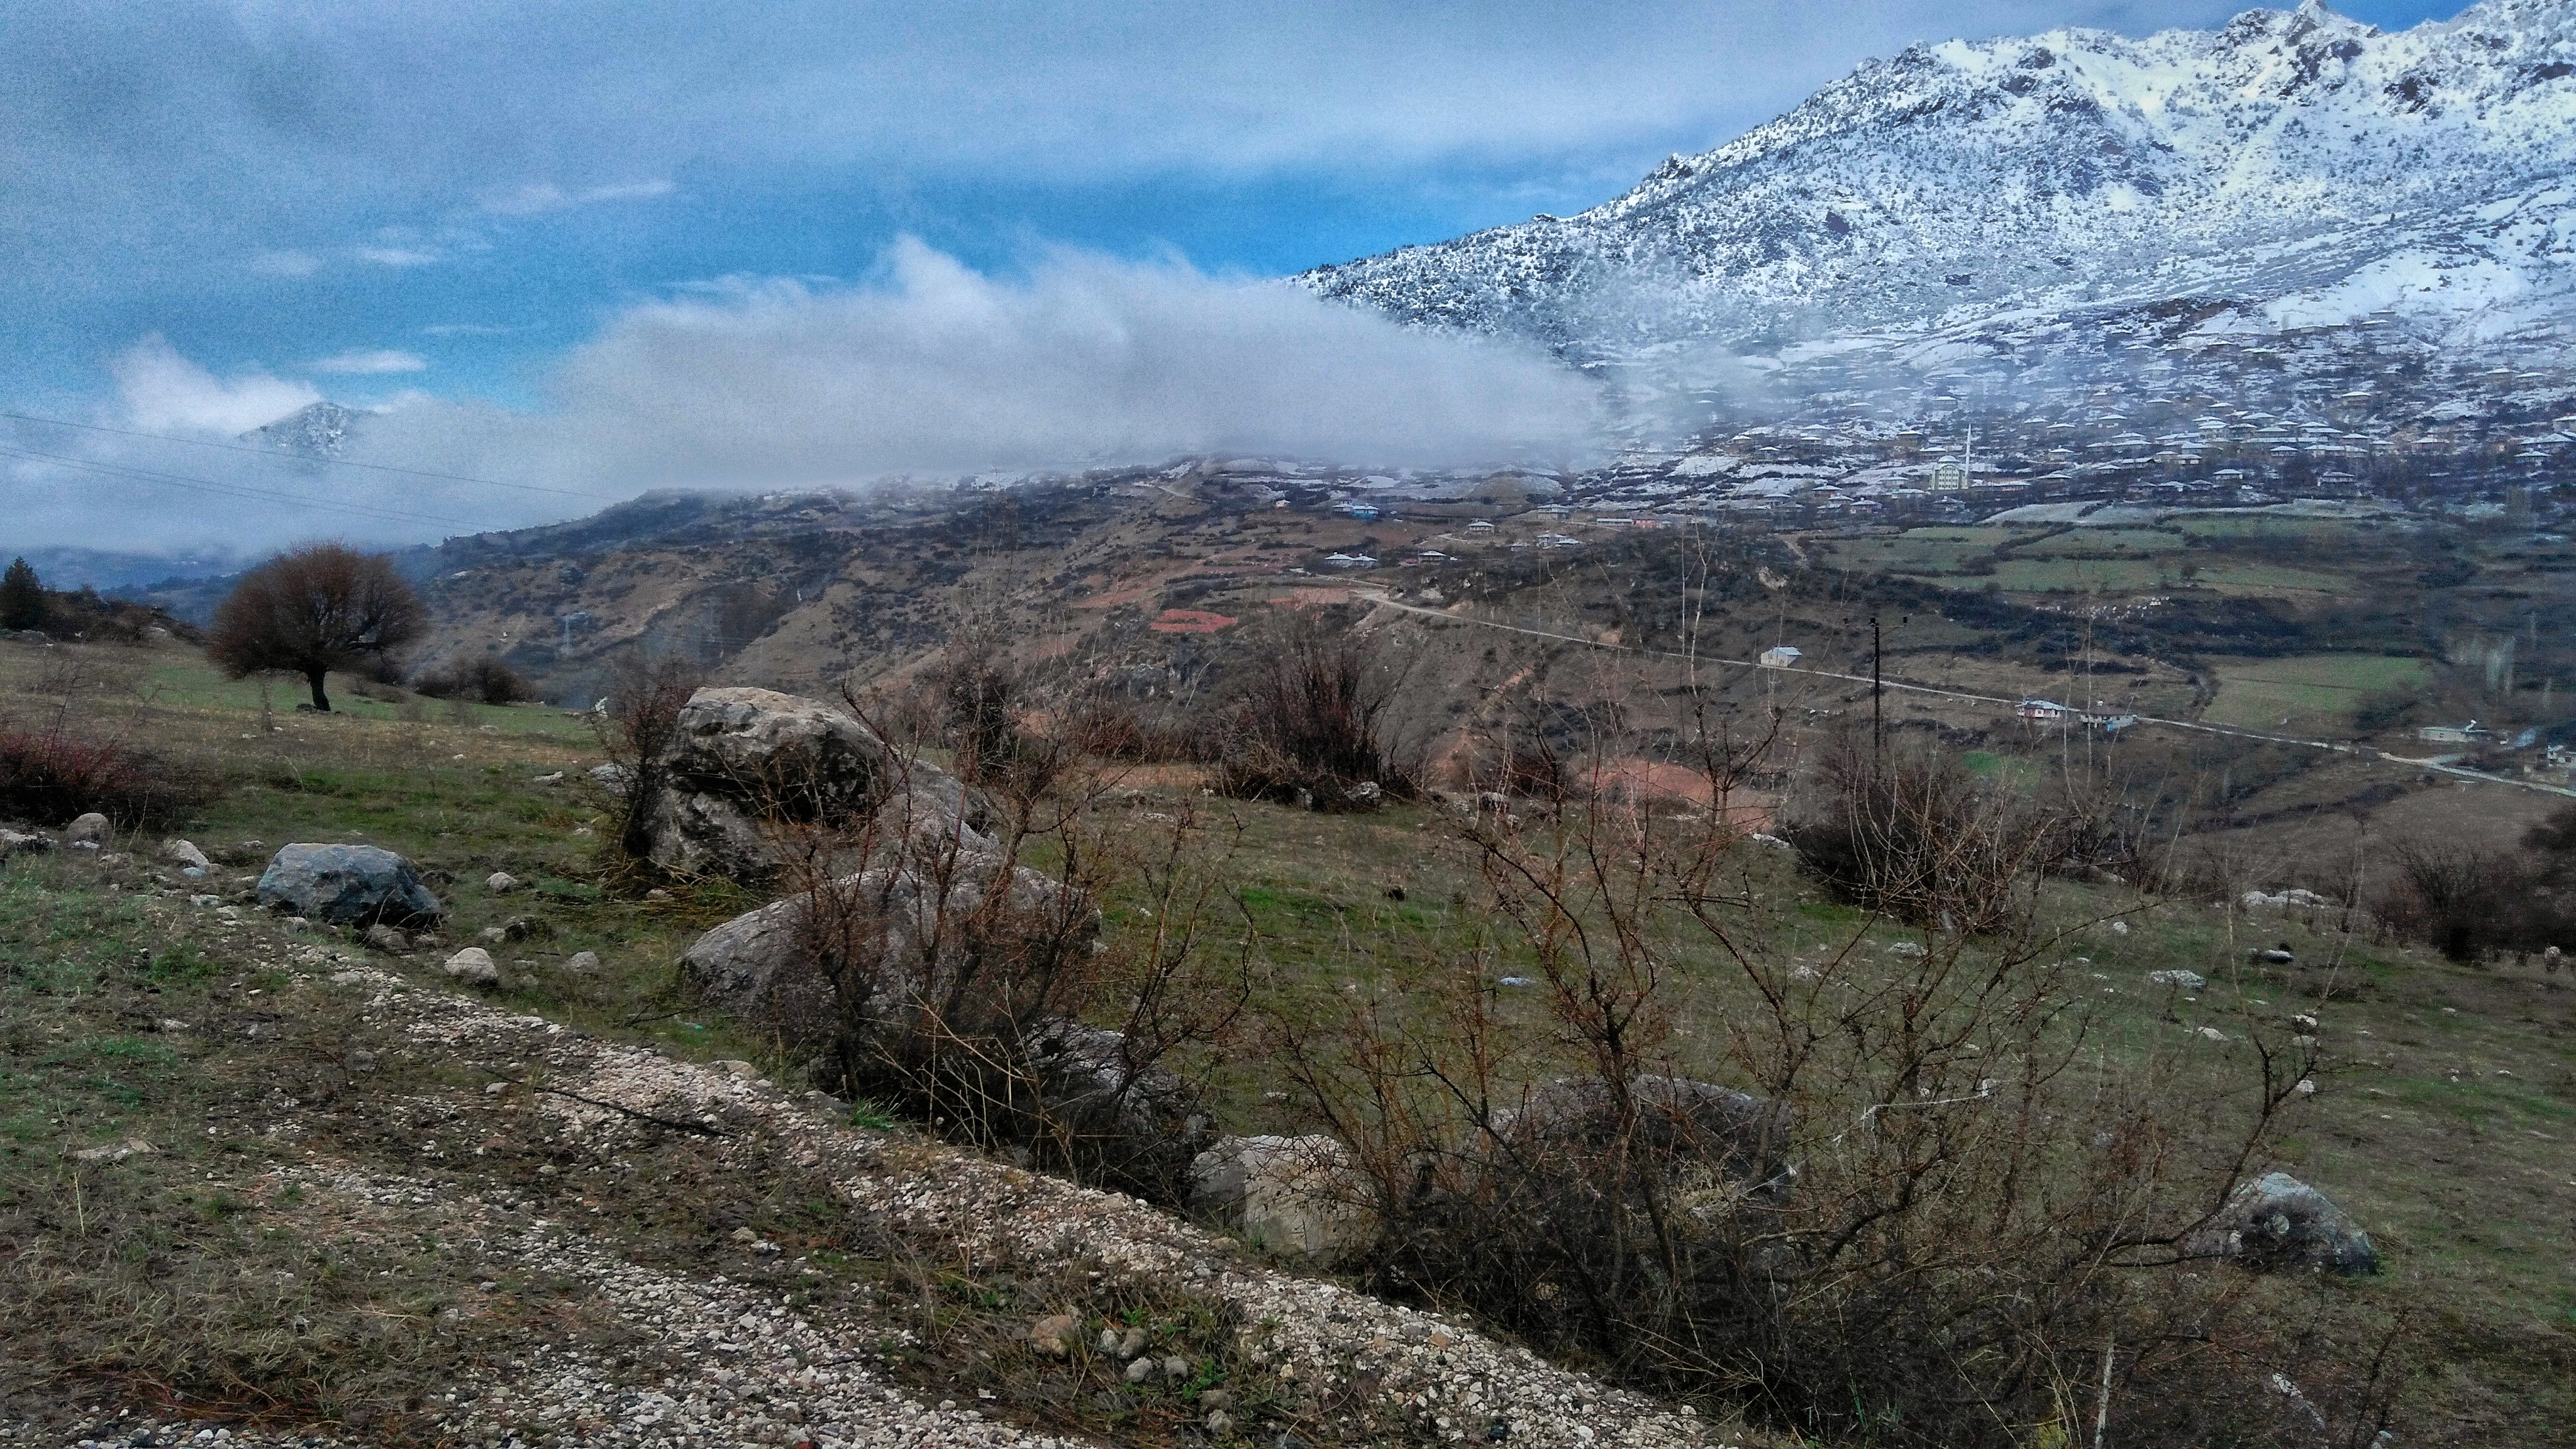
landscape, tree, nature, wilderness, walking, mountain, snow, cloud, trail, hill, adventure, valley, mountain range, village, terrain, ridge, summit, geology, plateau, fell, taylor, landform, snowy mountains, mountain pass, geographical feature, mountainous landforms, kahramanmaras, knowle